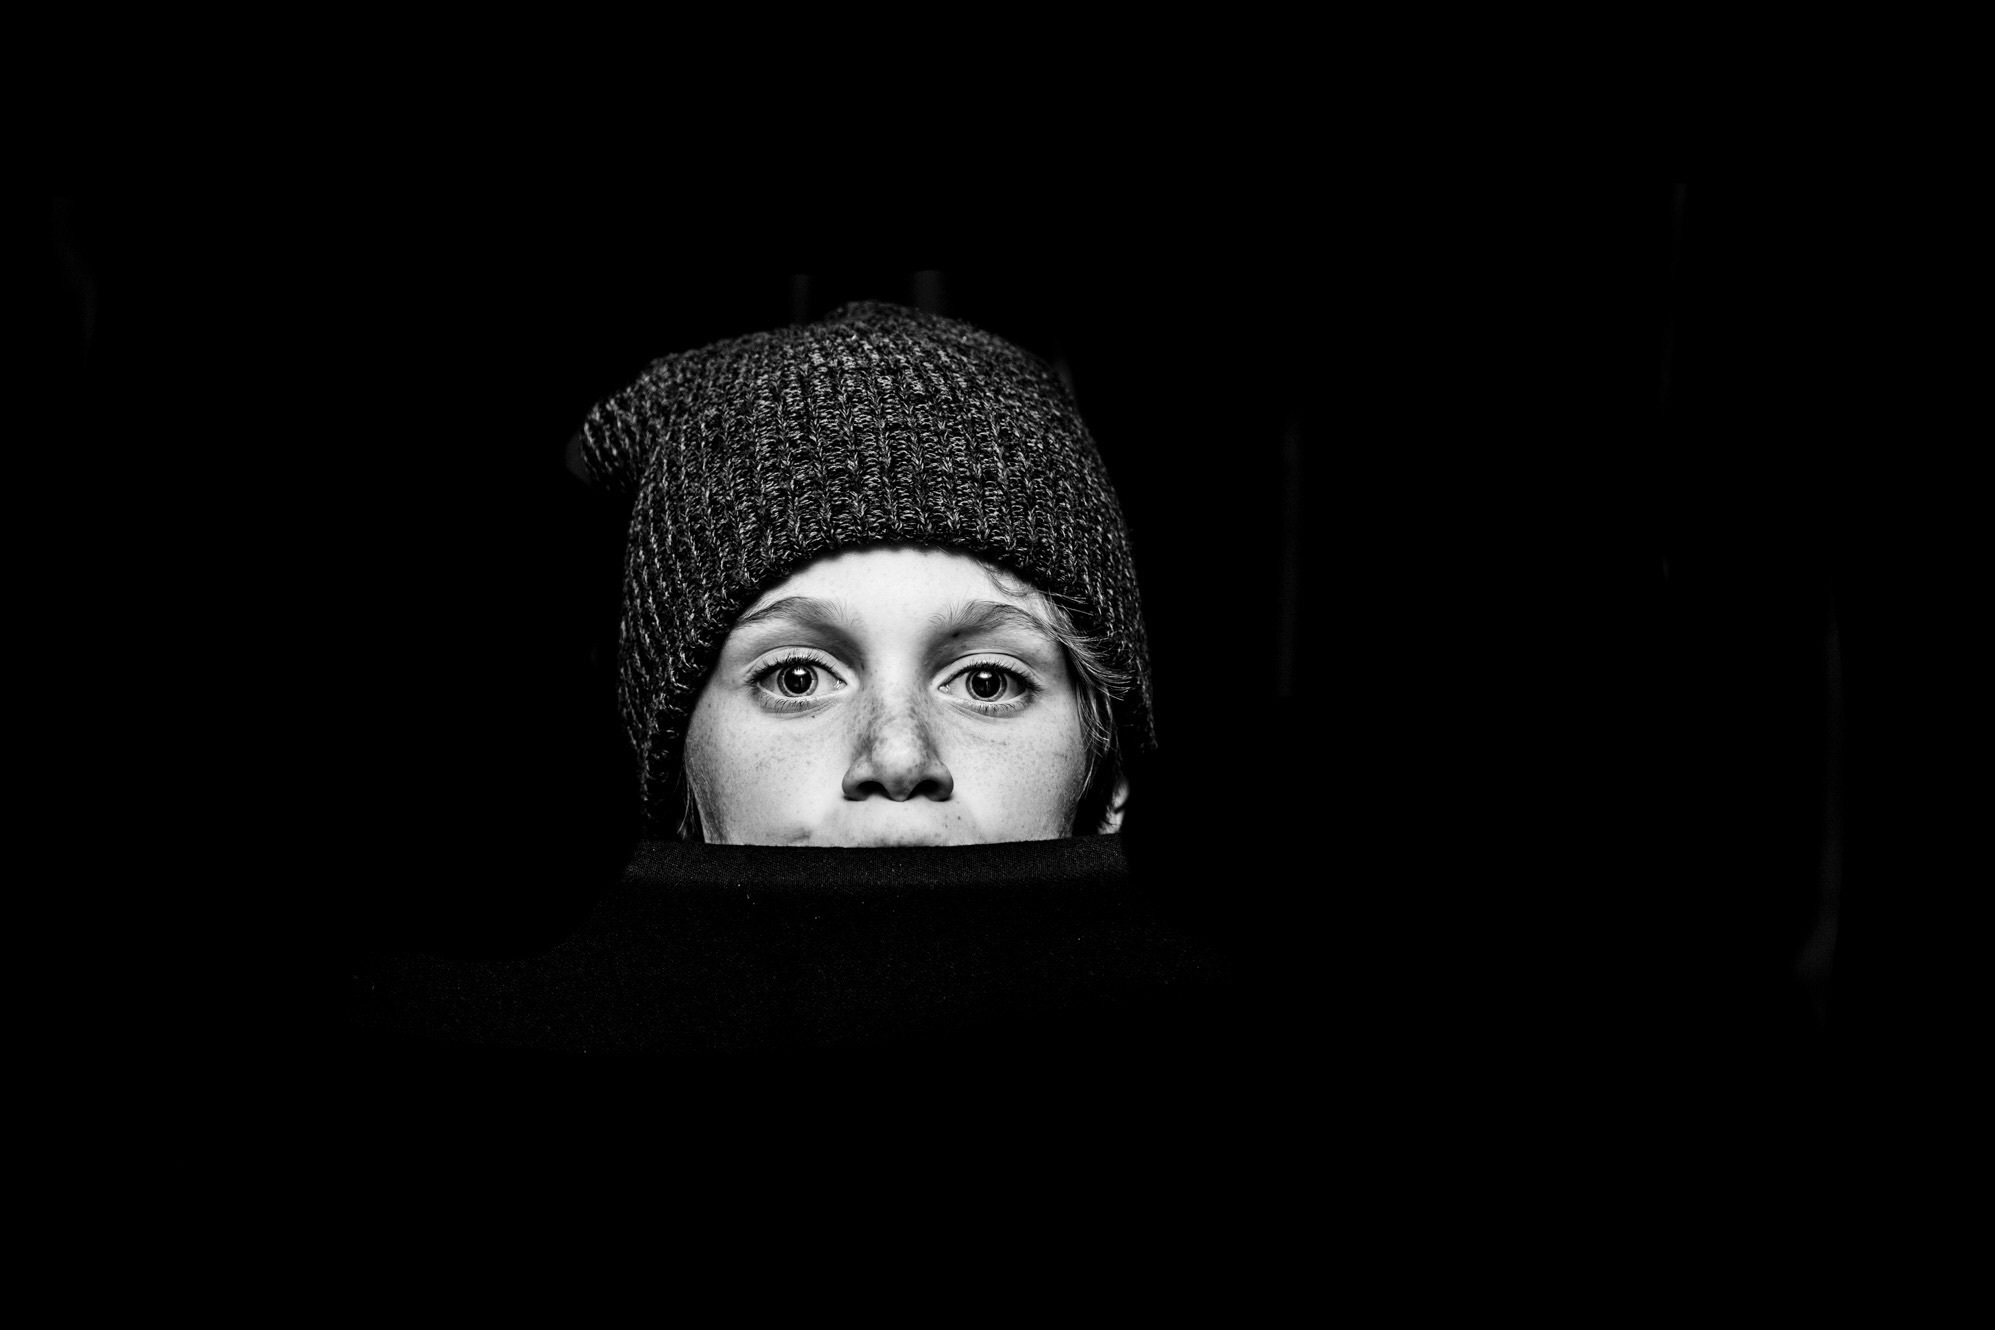
watch, man, black and white, night, photography, boy, portrait, model, youth, darkness, black, monochrome, smile, face, cool, head, photograph, nice, faces, teen, midnight, exciting, phenomenon, tough, still life photography, monochrome photography, portrait photography, stock photography, computer wallpaper, facial hair